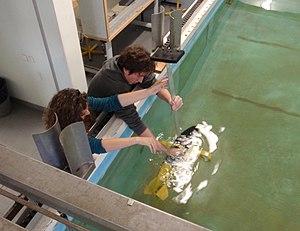
Maquette du sous-marin à propulsion humaine Scubster , Université de Toulon, Etude hydrodynamique en Bassin de carène
Un sous-marin à propulsion humaine est un véhicule de forme hydrodynamique non pressurisé utilisant uniquement comme énergie pour son déplacement la force musculaire. Ce sont des prototypes conçus essentiellement pour des programmes de recherche universitaire portant sur la mécanique des fluides, la biomécanique, la mécanique, l'étude des propriétés des matériaux.